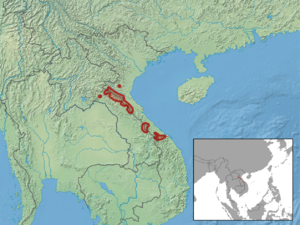
Le Saola est un bovidé découvert dans la chaîne annamitique, au Vietnam, en 1992 et décrit officiellement en 1993 dans la revue scientifique Nature. Il fait partie de la liste des 100 espèces les plus menacées au monde établie par l'UICN en 2012.